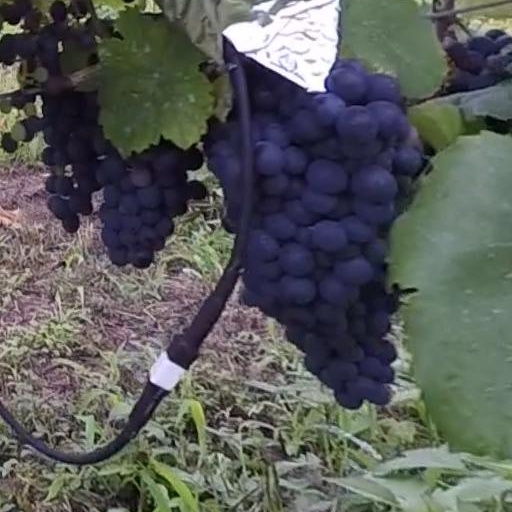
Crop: grape